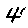
Label: 4